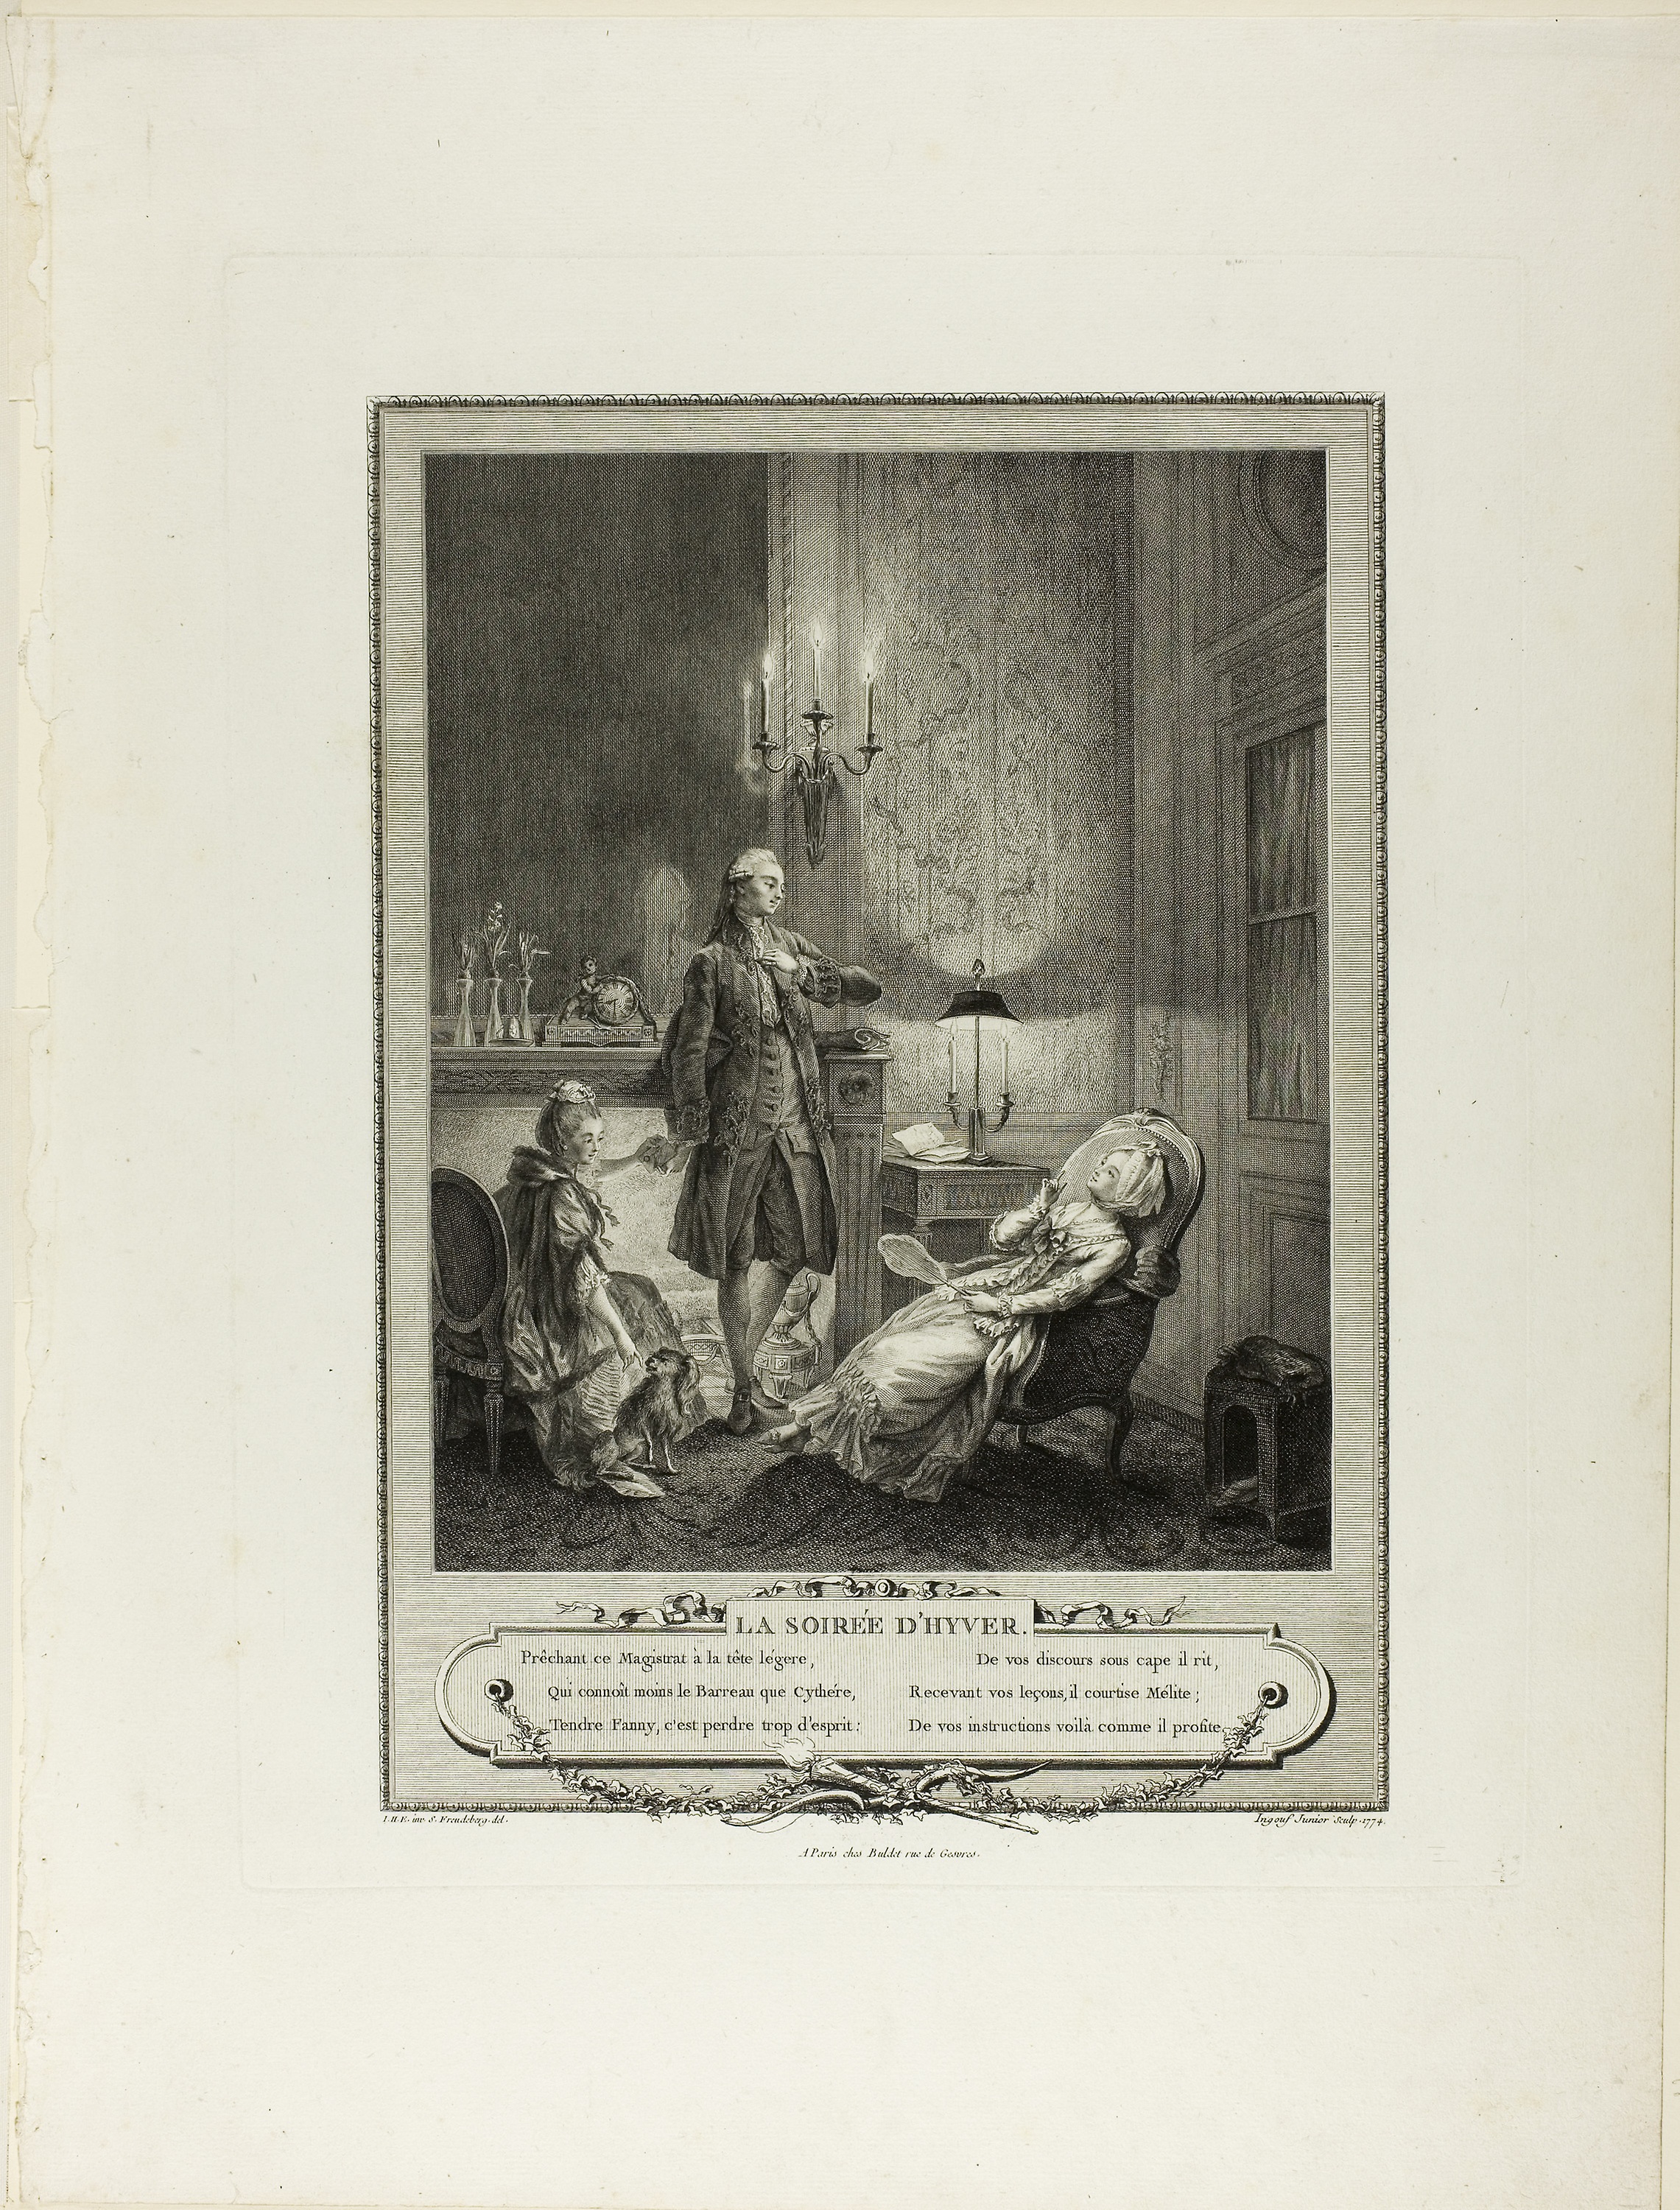
text, picture frame, art, history, artwork, antique